A Gest of Robyn Hode

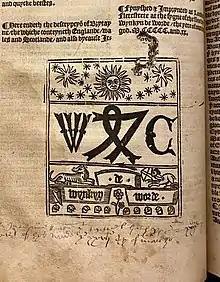
Wynkyn de Worde printer device (before c. 1520)

The High Sheriff of Nottingham raises a large army from around the countryside to besiege Sir Richard's castle. Traitorous Knight, the proud Sheriff shouts to Sir Richard, you harbor the King's enemy against the law. The Knight courteously agrees that he is doing so. Sir Richard adds, tell our King what has happened, and see what he says.